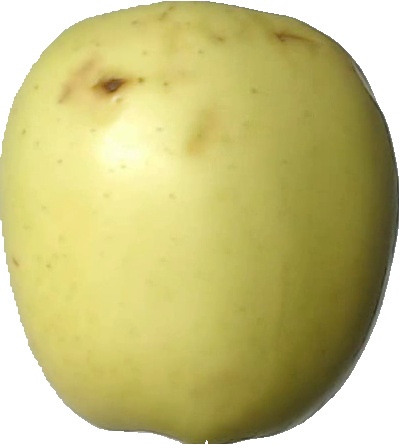
Label: apple_golden_2